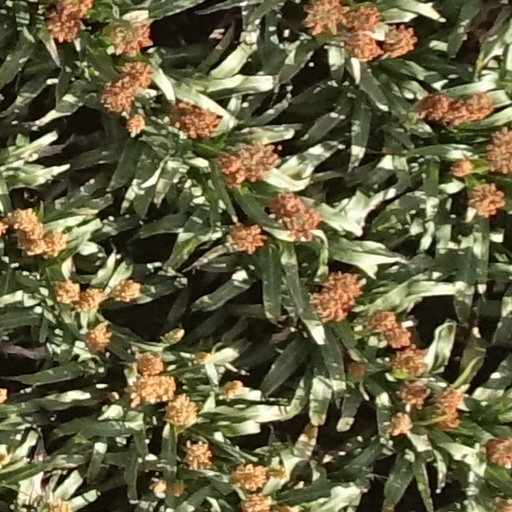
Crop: sorghum